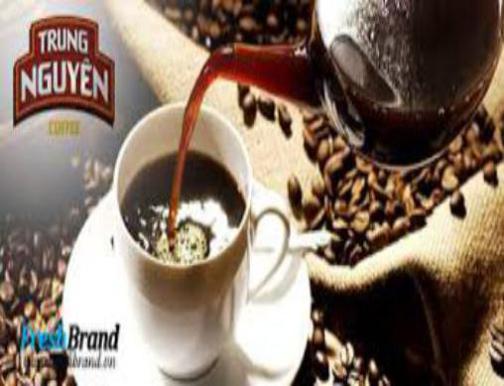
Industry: Food